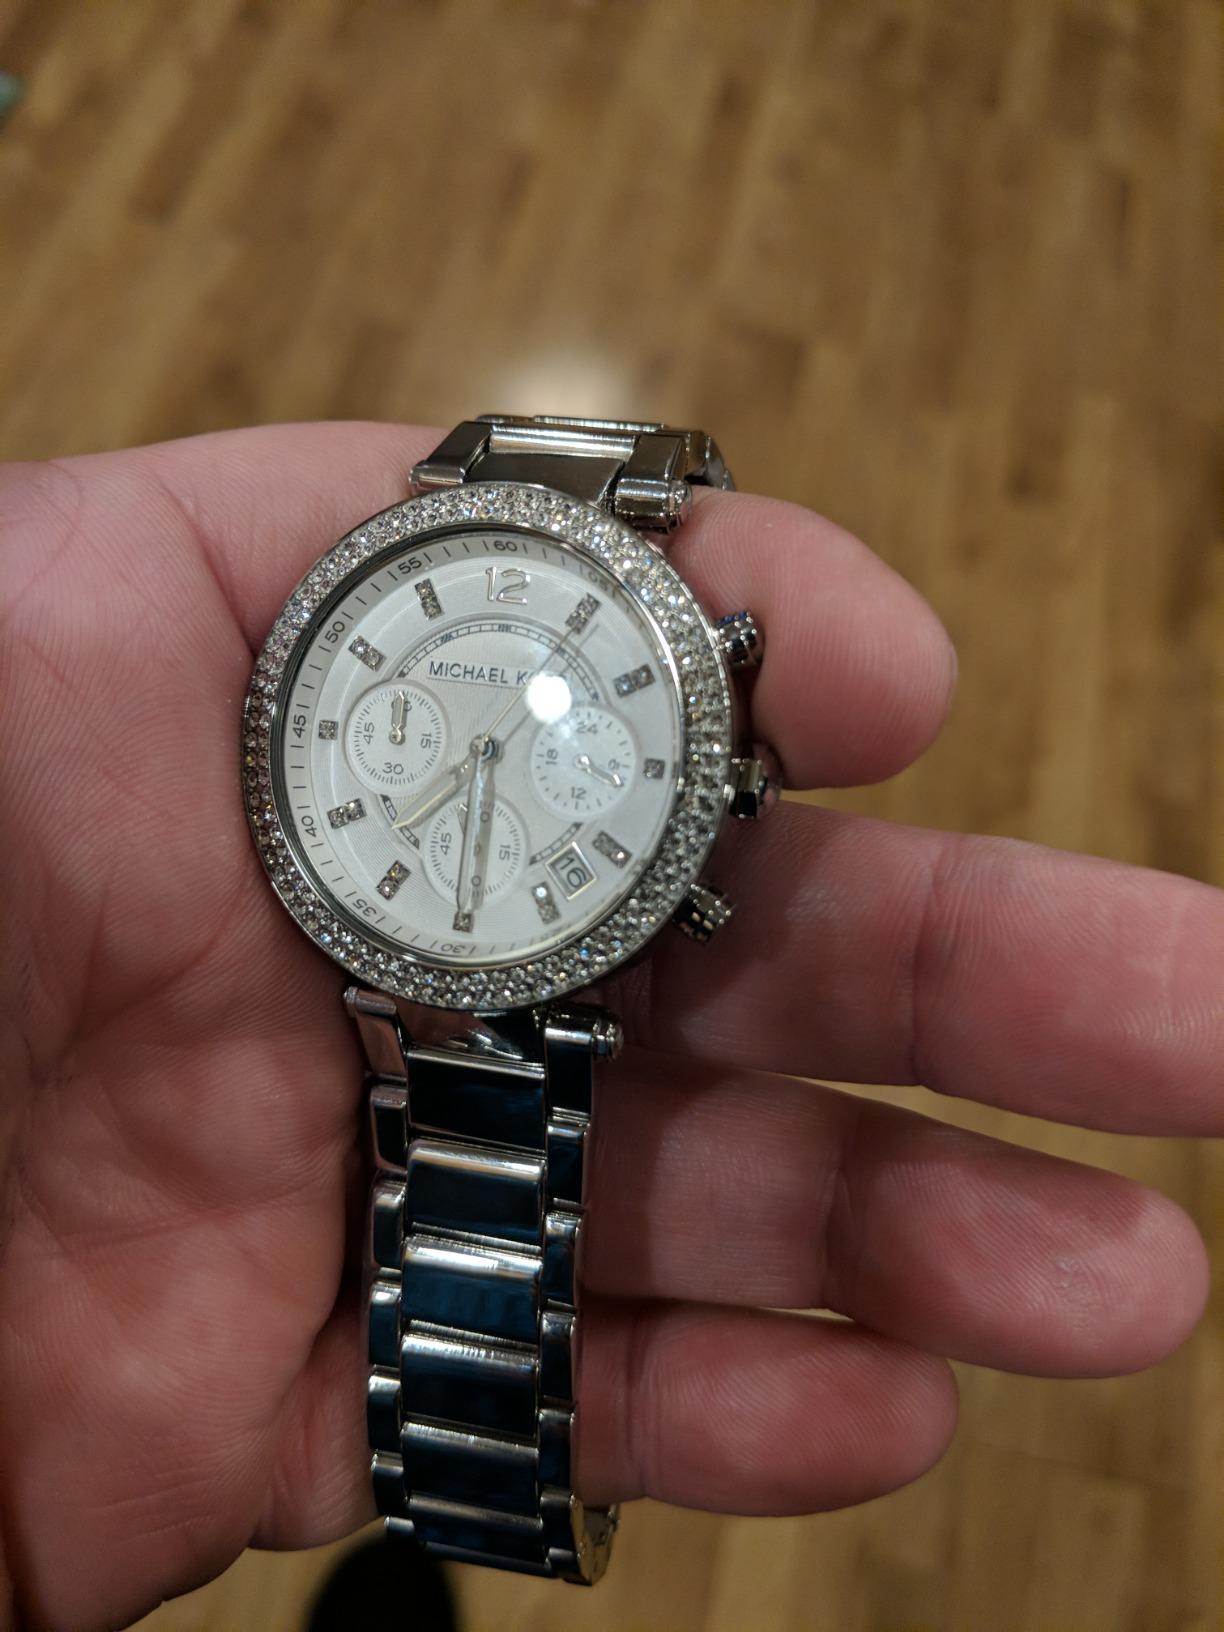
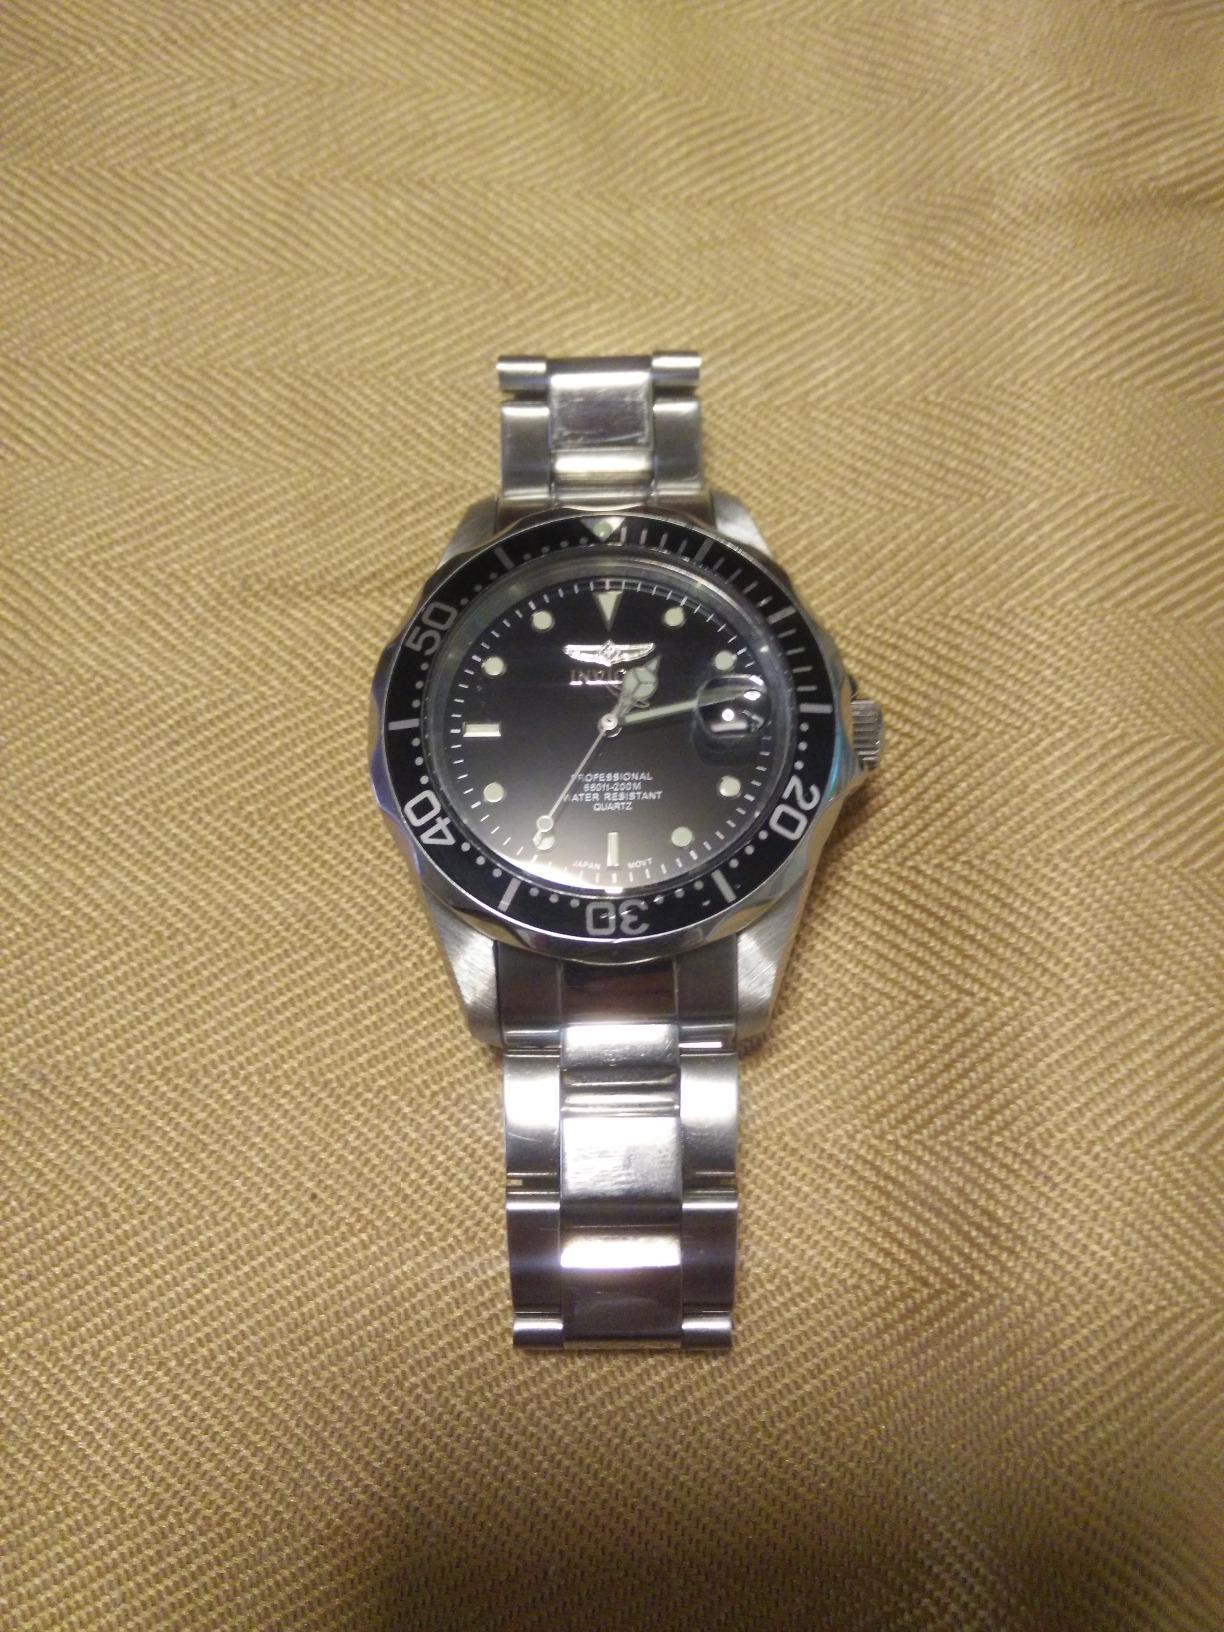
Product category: accessories_watch
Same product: no